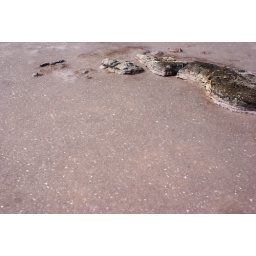
The salt crystals are gorgeous in the sun. It's pretty much anywhere the rocks and water are not.